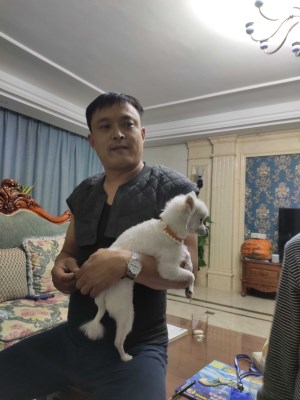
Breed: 1936-n000005-Pomeranian